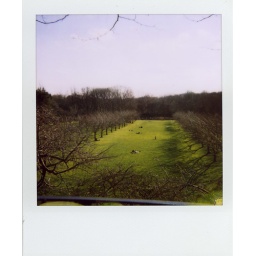
green grass in january